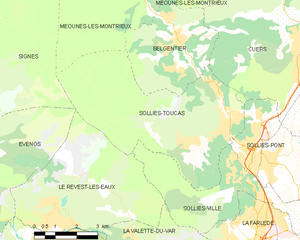
Carte des communes françaises Solliès-Toucas